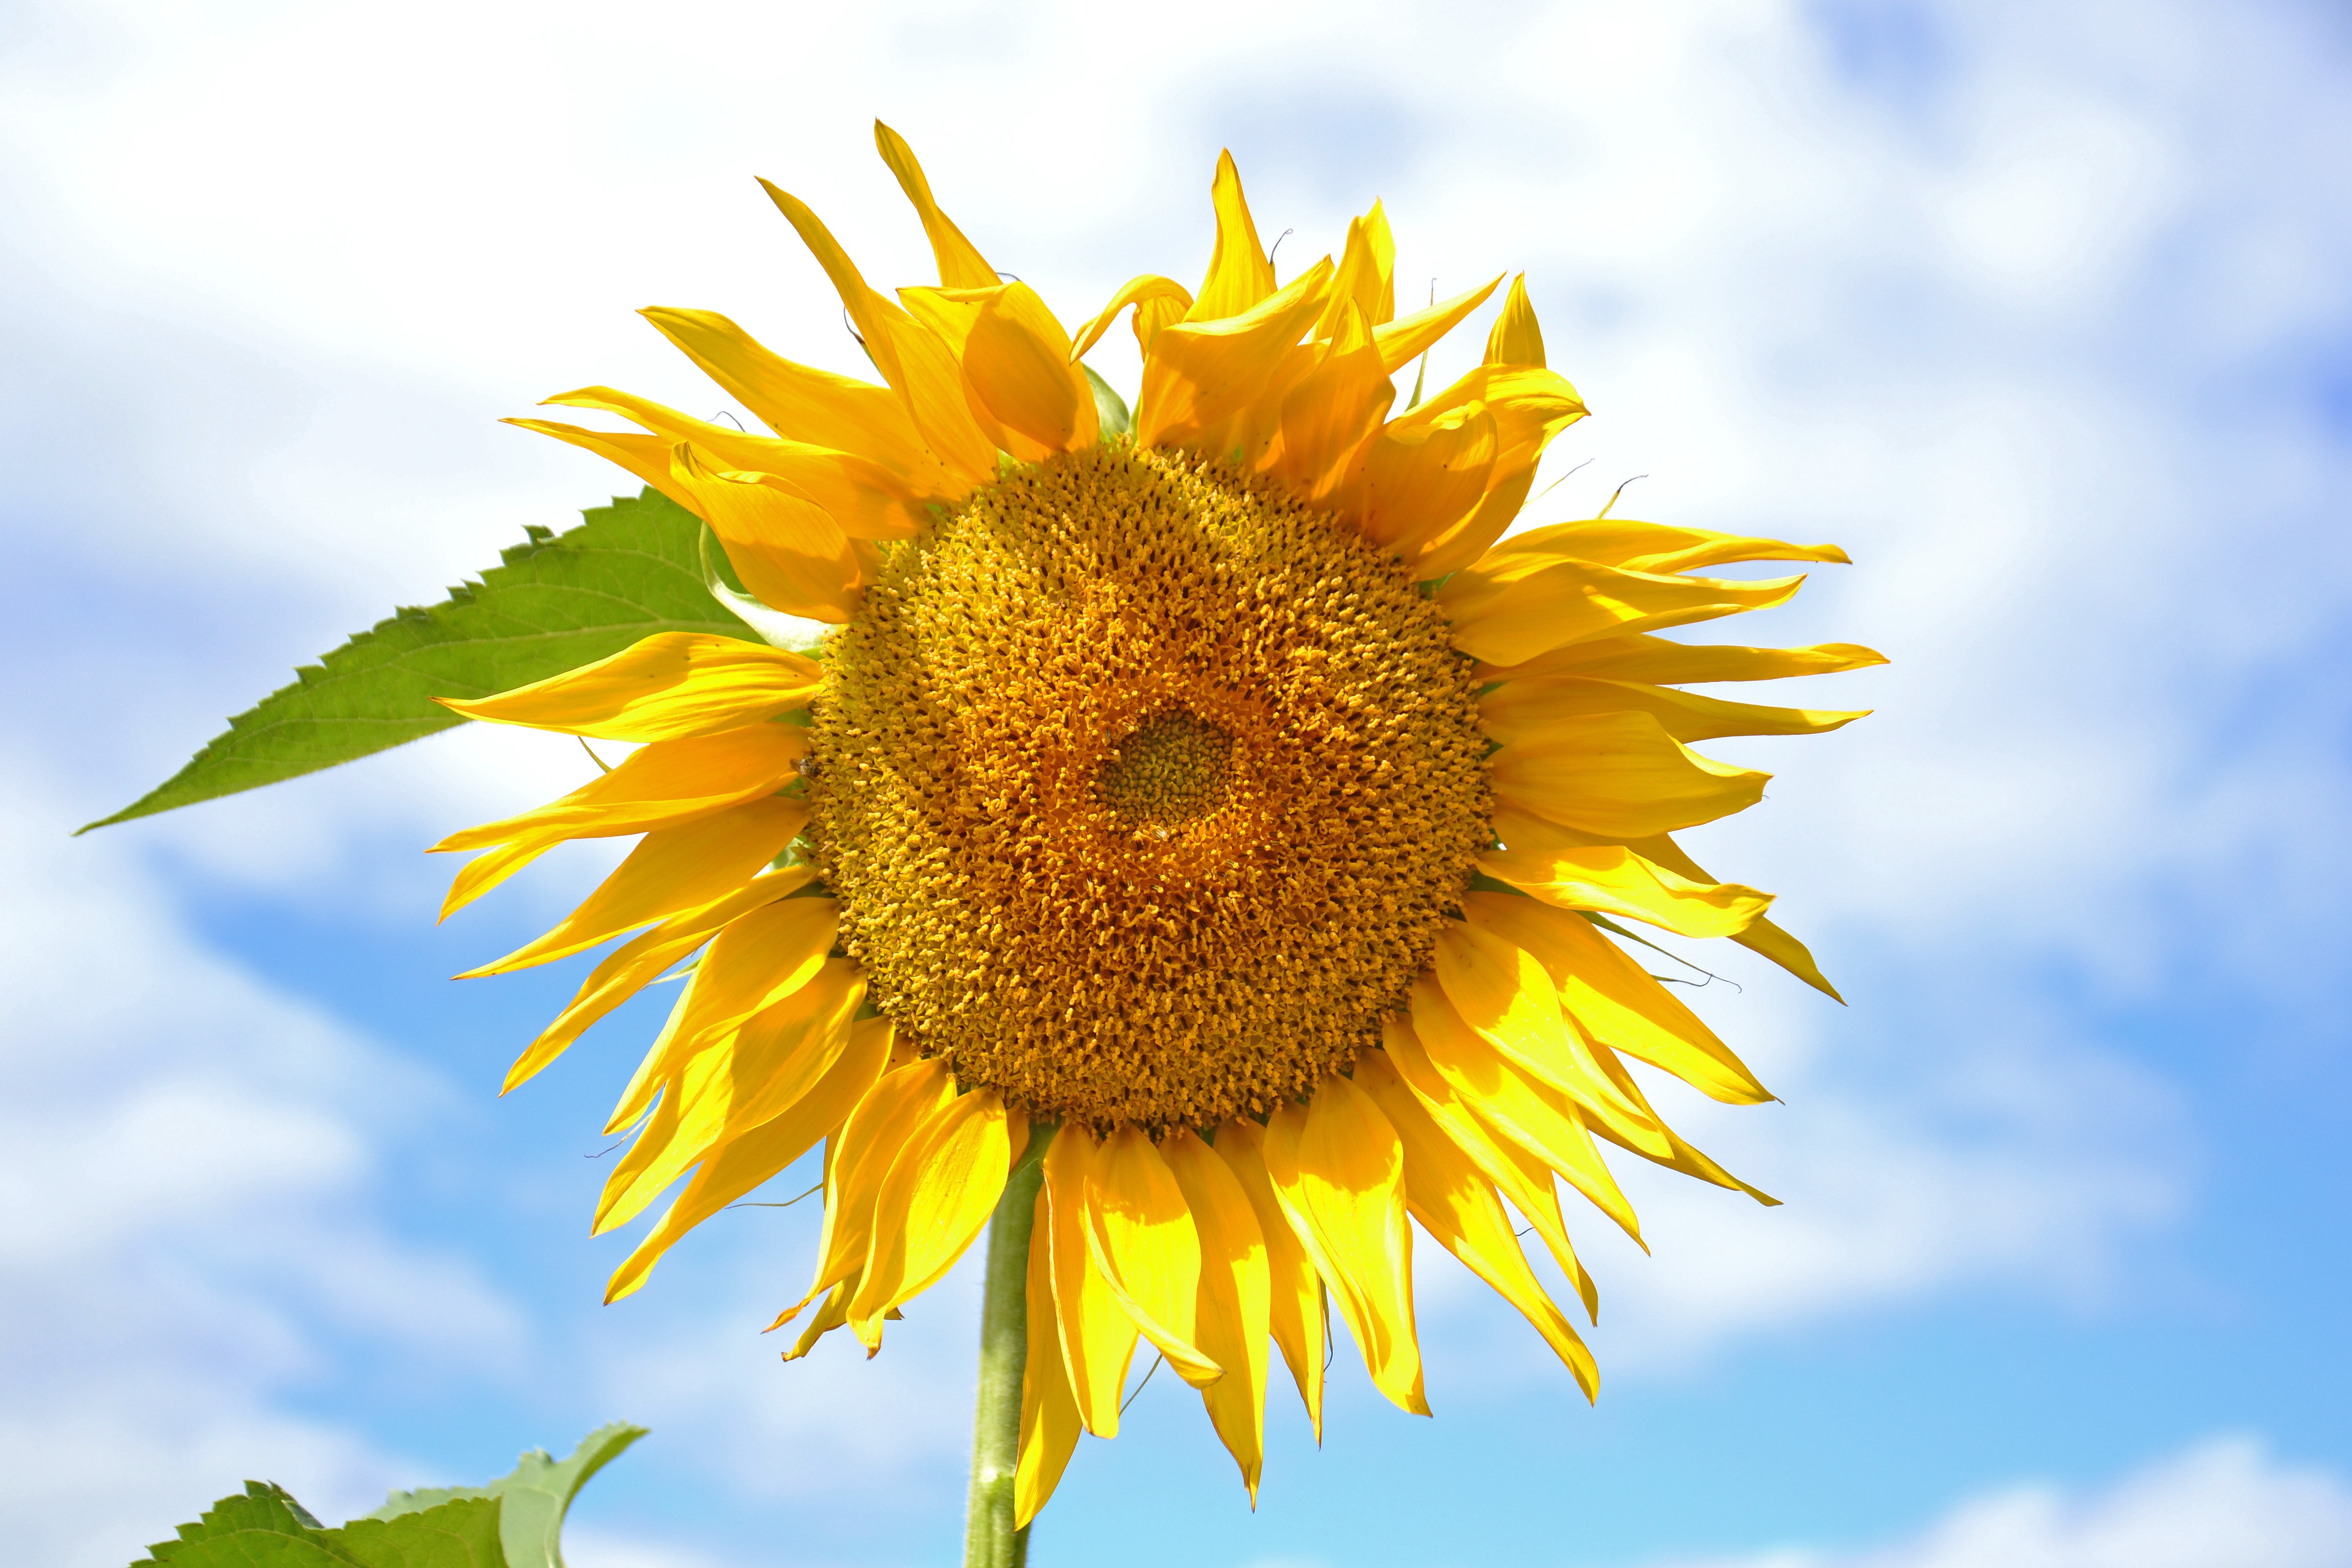
nature, plant, sky, sun, field, flower, petal, summer, farming, yellow, agriculture, garden, closeup, flora, sunflower, flowers, outdoors, sunny, bright, beautiful, dacha, mood, yellow flowers, shaggy, living nature, macro photography, vegetable garden, garden flower, flowering plant, daisy family, glad, sunflower seed, plant stem, land plant